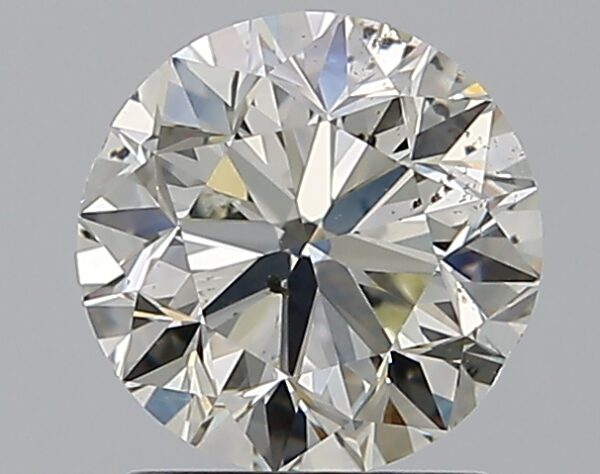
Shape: round
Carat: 1.5
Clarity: SI1
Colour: L
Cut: VG
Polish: EX
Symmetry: VG
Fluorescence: F
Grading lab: GIA
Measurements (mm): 7.02 x 7.11 x 4.62